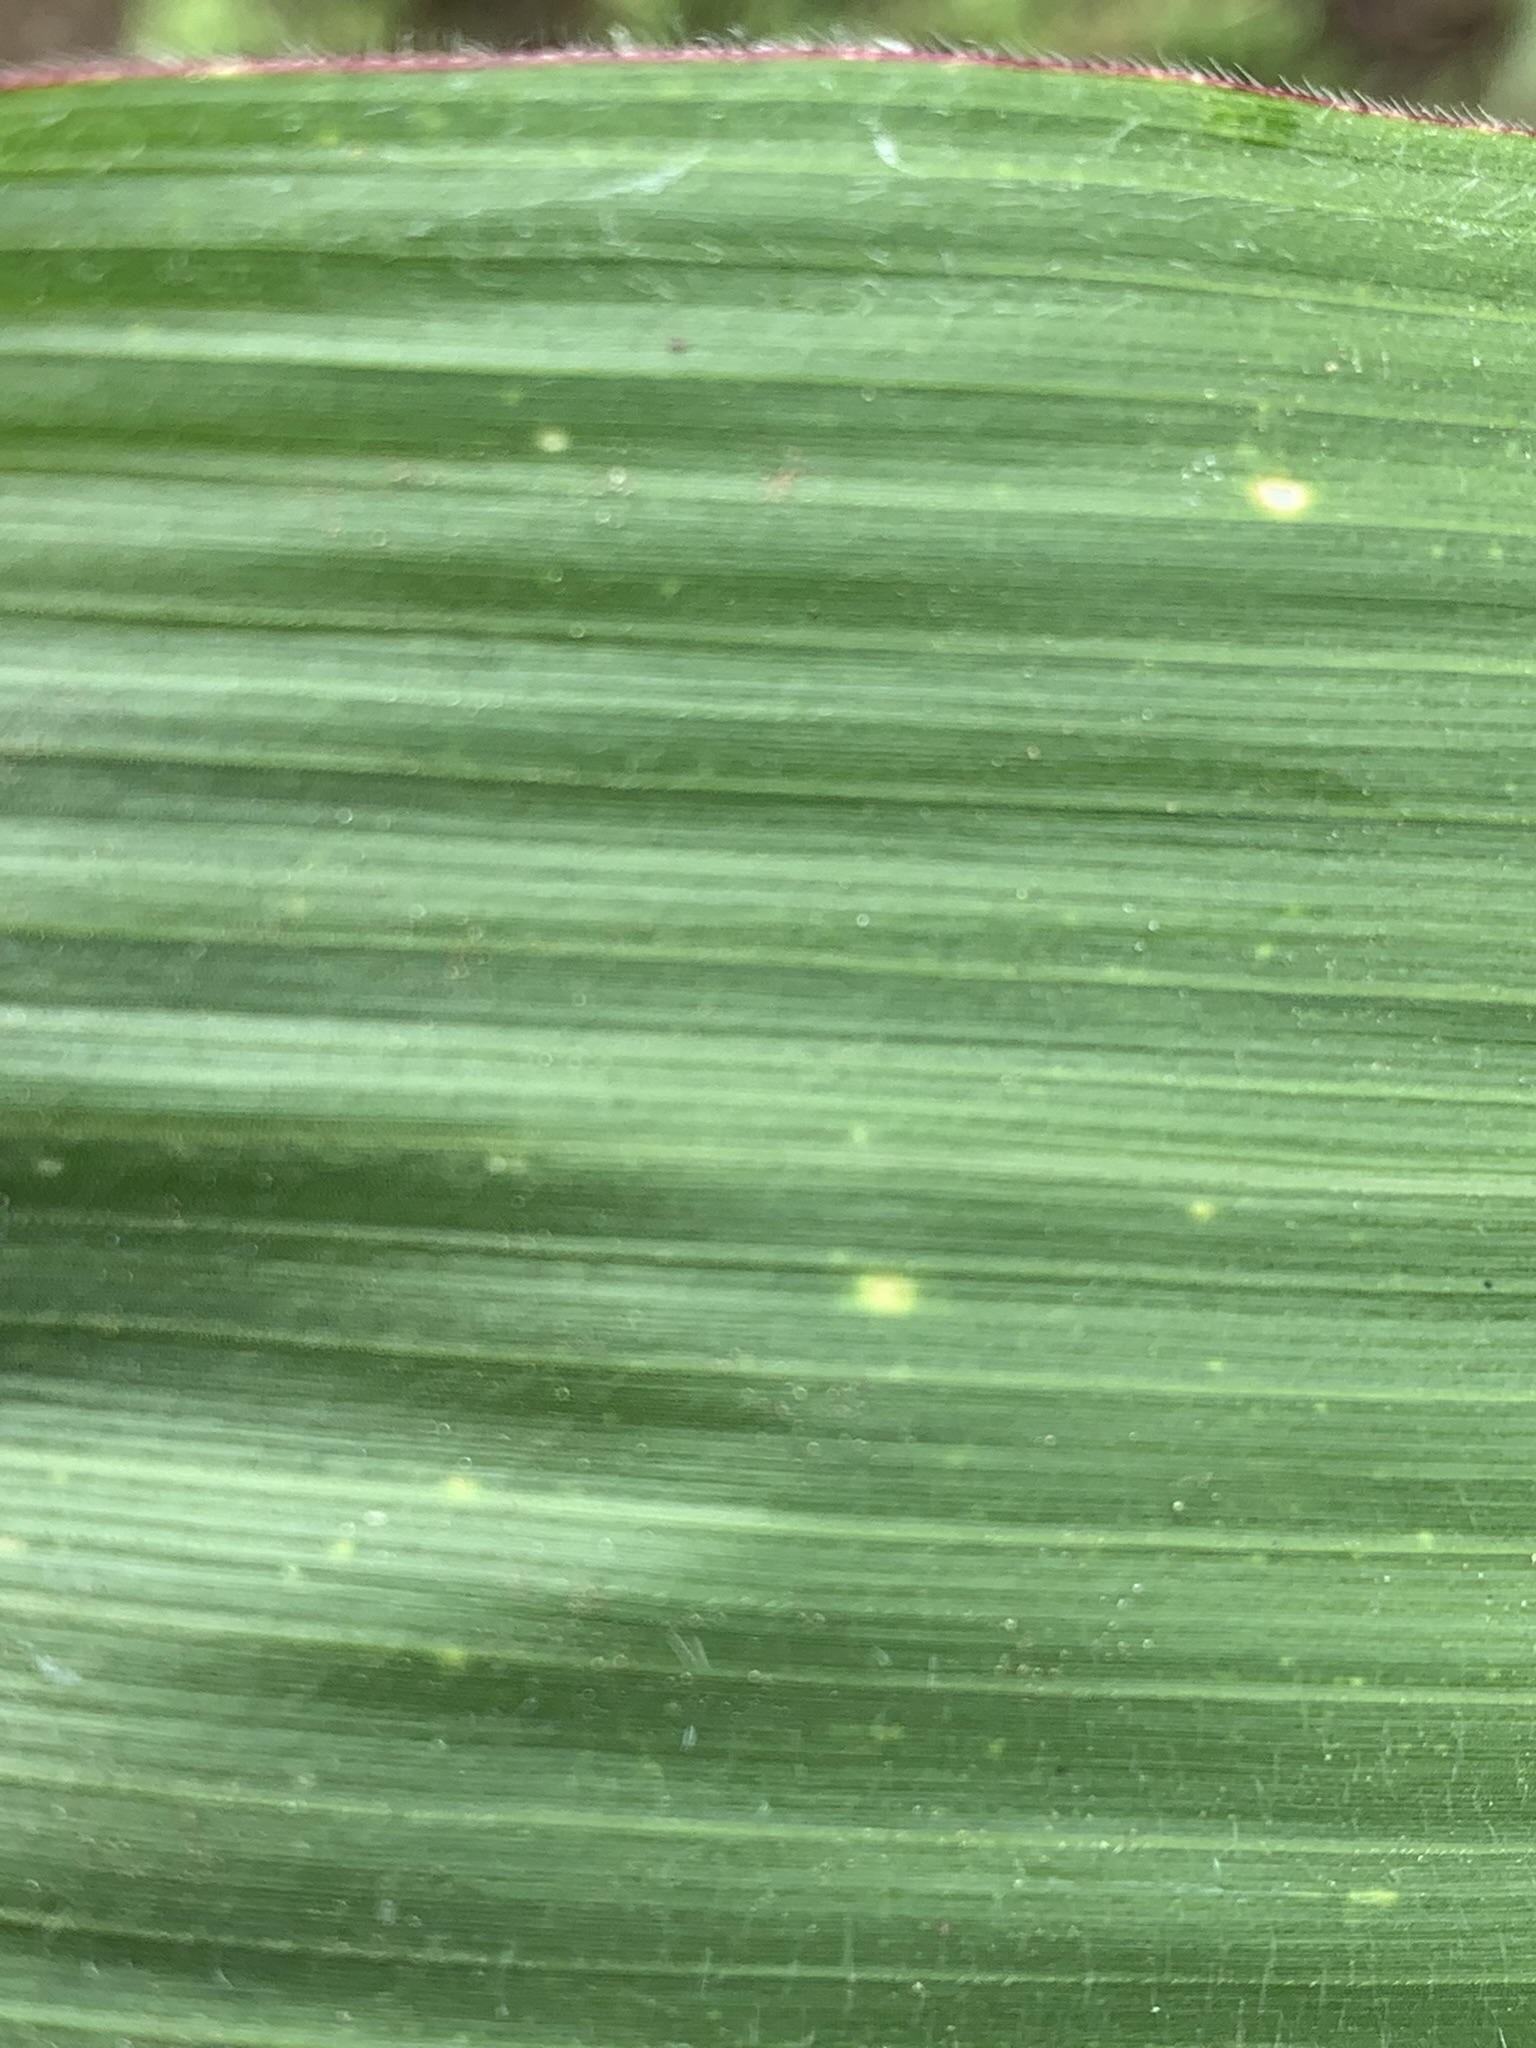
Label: Healthy